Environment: real
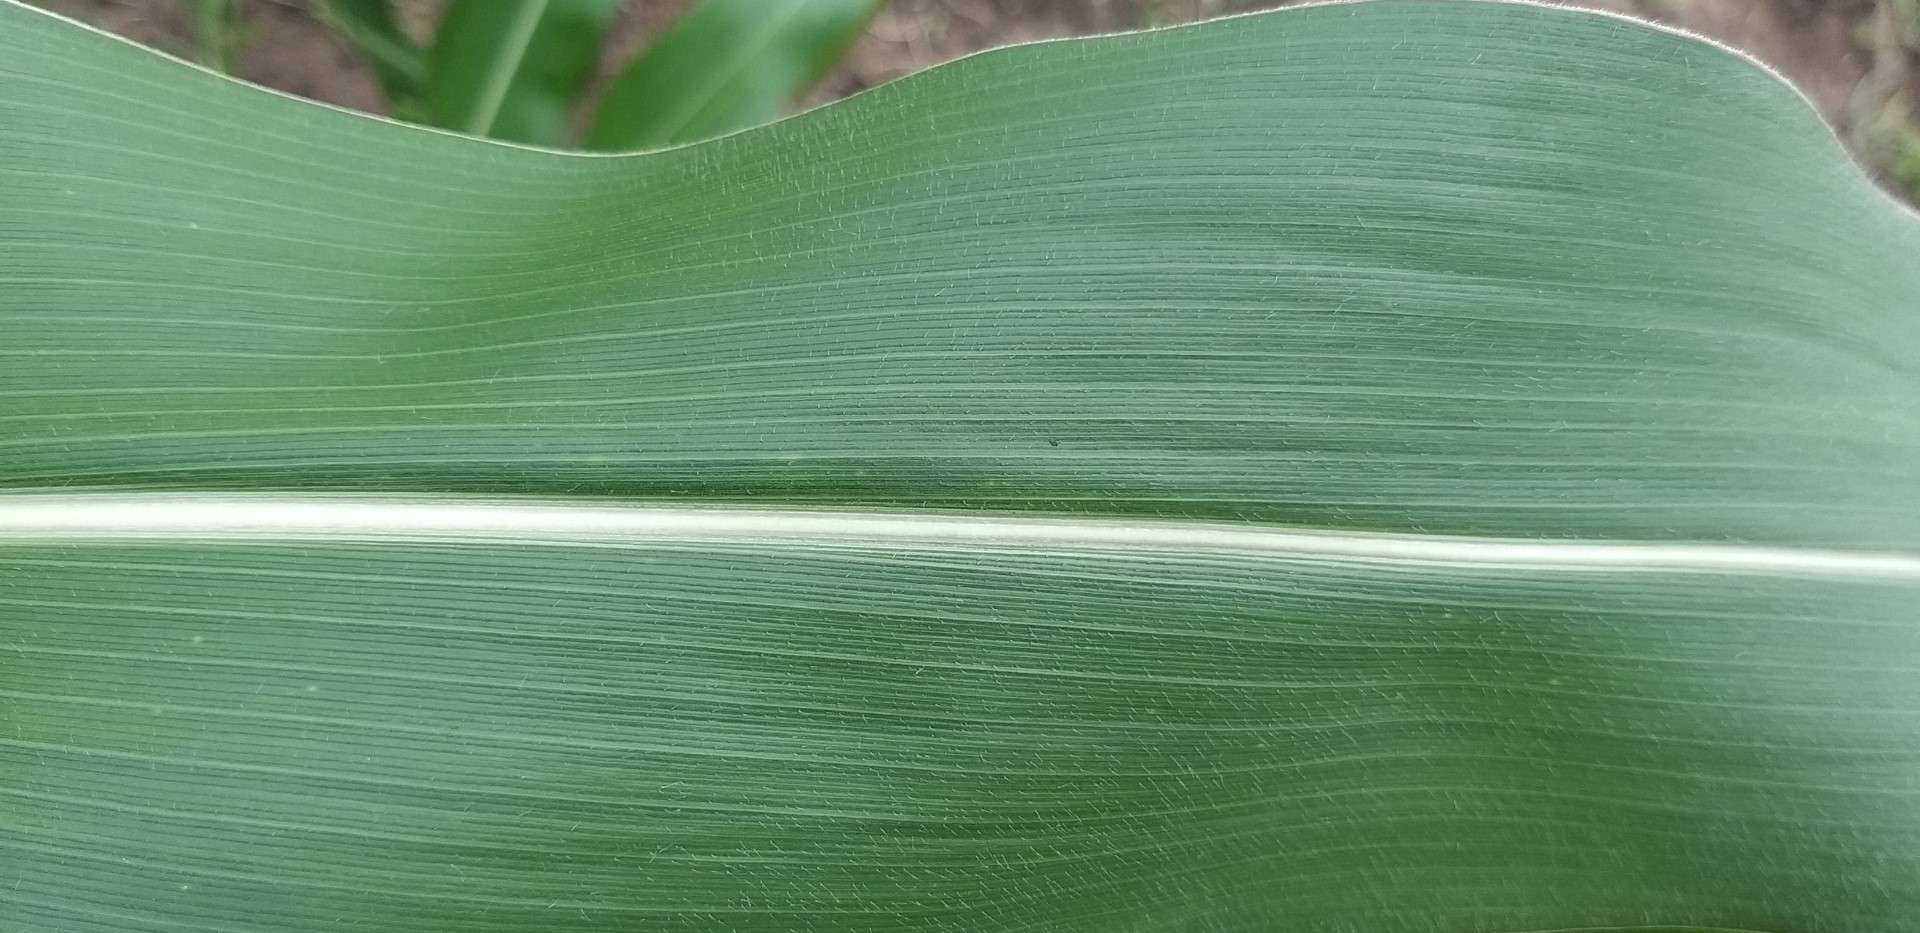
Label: healthy